Northampton and Peterborough Railway

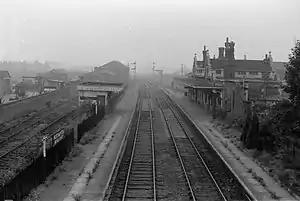
Northampton Bridge Street station in 1966

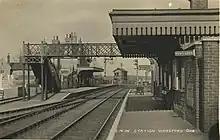
Wansford station

The Syston and Peterborough Railway, a dependency of the Midland Railway, was under construction at this period. There was serious difficulty with getting land for the line in the central area, and the company opened a detached section from Stamford to Peterborough. It too did not have its own station at Peterborough, and as it was remote from its parent company, it arranged that the L&BR.) would work its trains, and to use the ECR station. For a short period there was a passenger service from Ely to Stamford.